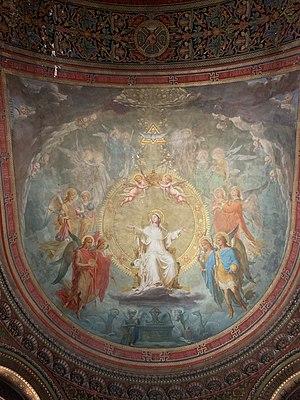
Intérieur de l'église Saint-Pierre de Mâcon le 6 juillet 2019.
Jean-Baptiste Beuchot né à Lyon le 4 avril 1821 et mort en 1884 est un peintre français.